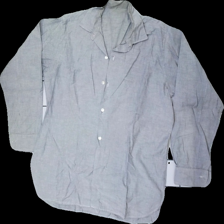
View: front
Type: Shirt
Category: Men
Brand: Missing
Colors: Grey
Material: 100% cott
Cut: Regular
Stains: Major
Holes: Minor
Damage: stains around neck
Damage location: top center
Damage 2: stain
Damage 2 location: middle center
Damage 3: ripped seam
Damage 3 location: bottom left
Price range: <50
Recommended usage: Recycle
Description: Grey shirt from unknown brand, unknown size.